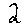
Label: 2